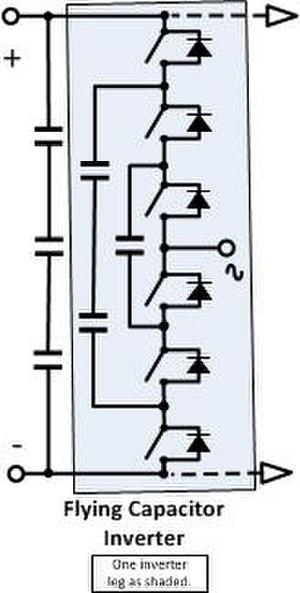
Un variateur électronique de vitesse est un dispositif destiné à régler la vitesse et le couple d'un moteur électrique à courant alternatif en faisant varier la fréquence et la tension, respectivement le courant, délivrées à la sortie de celui-ci.